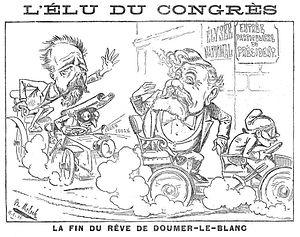
""L'élu du Congrès. La fin du rêve de Doumer-le-Blanc"" (élection présidentielle française de 1906
L'élection présidentielle française du 17 janvier 1906 a pour but de choisir le successeur d'Émile Loubet. Elle se fait au suffrage indirect, conformément aux lois constitutionnelles de 1875.